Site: brandenburg
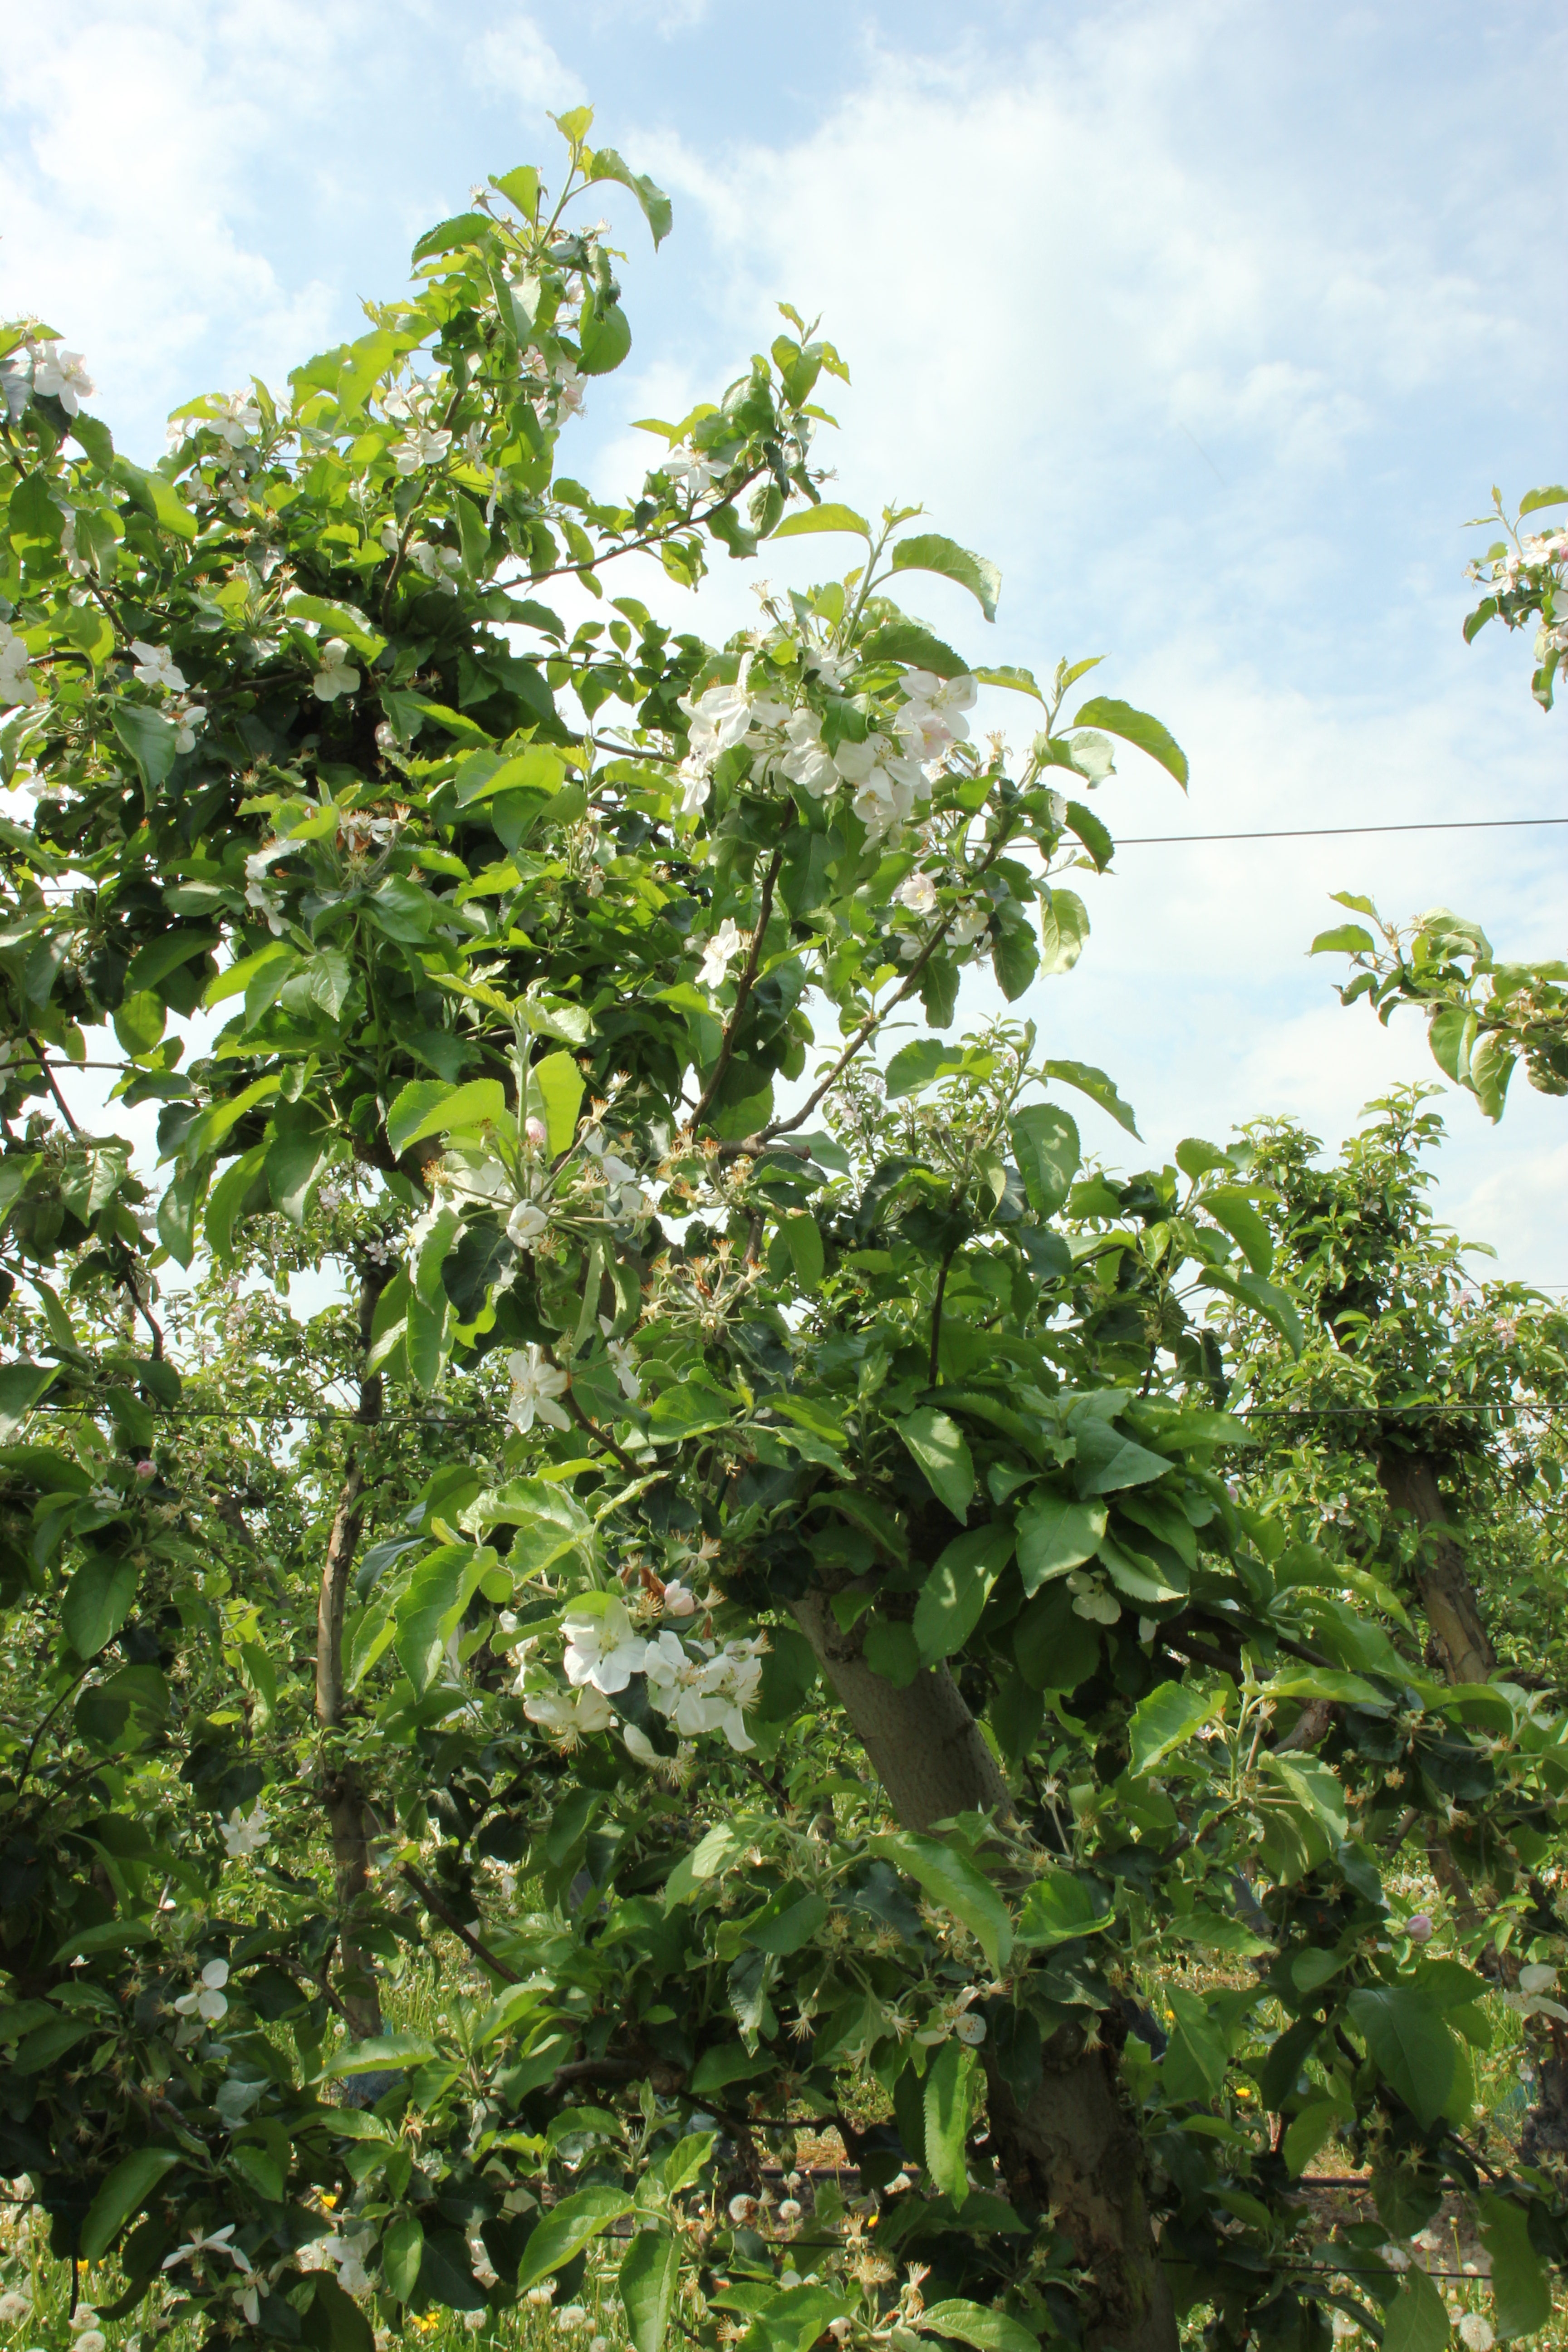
Growth stage (BBCH 67): Flowering